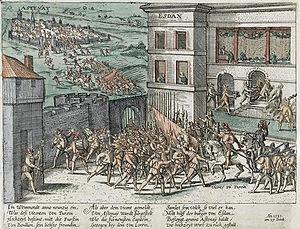
Gravure colorisée des noces de Henri de La Tour d'Auvergne, duc de Bouillon, musée national du château de Pau